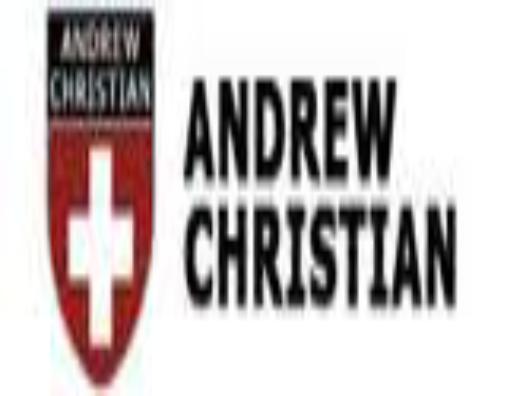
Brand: Andrew Christian
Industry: Clothes